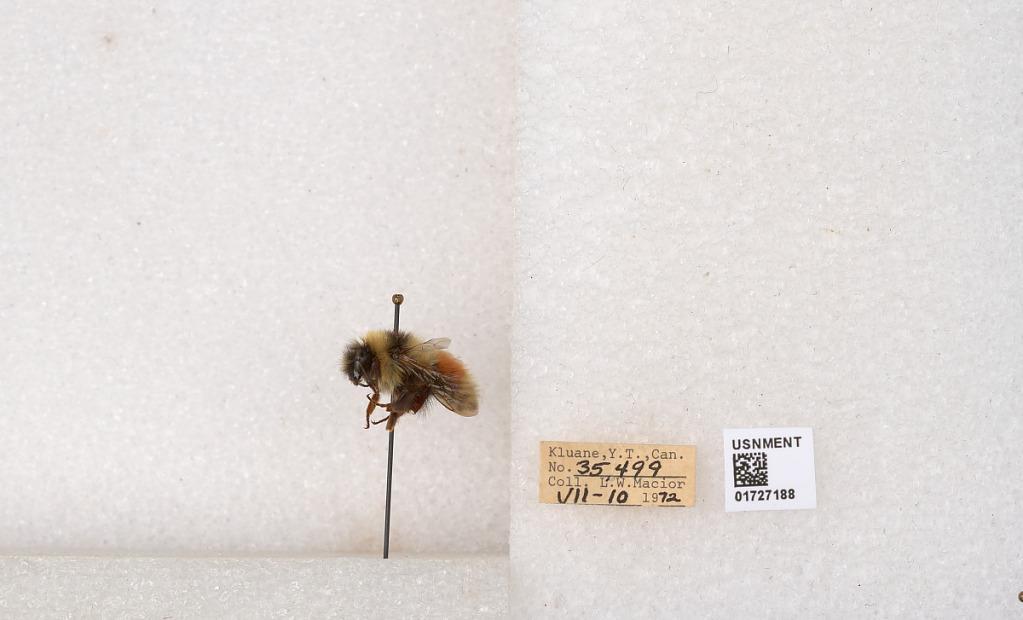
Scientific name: Bombus (Pyrobombus) sylvicola Kirby
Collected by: L. Macior
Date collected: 1972-7-10
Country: Canada
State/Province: Yukon
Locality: Kluane
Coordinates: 61.2426, -139.113